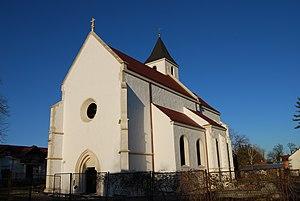
Voćin est un village et une municipalité située en Slavonie, dans le comitat de Virovitica-Podravina, en Croatie. Au recensement de 2001, la municipalité comptait 2 421 habitants, dont 85,46 % de Croates et 13,01 % de Serbes ; le village seul comptait 1 161 habitants.